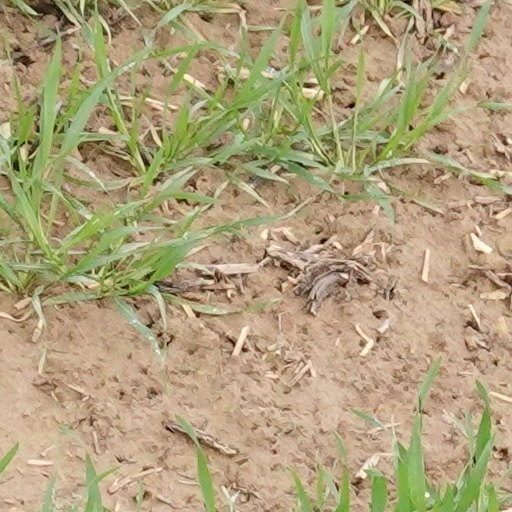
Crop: wheat